Answer in natural language. Considering the relative positions, is gray oval dog bed (marked C) above or below room with bed covered in bedsheet (marked B)? Choose between the following options: below or above
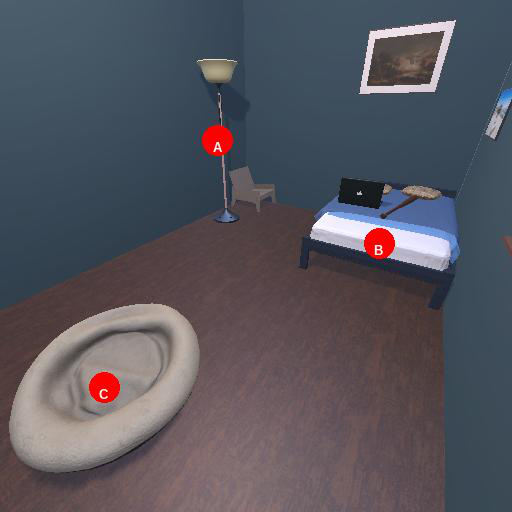
<answer>below</answer>